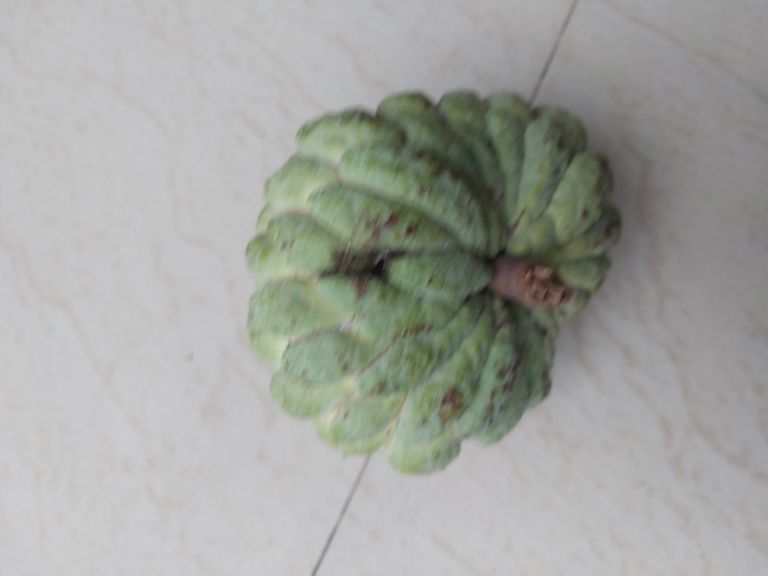
Disease label: Athracnose